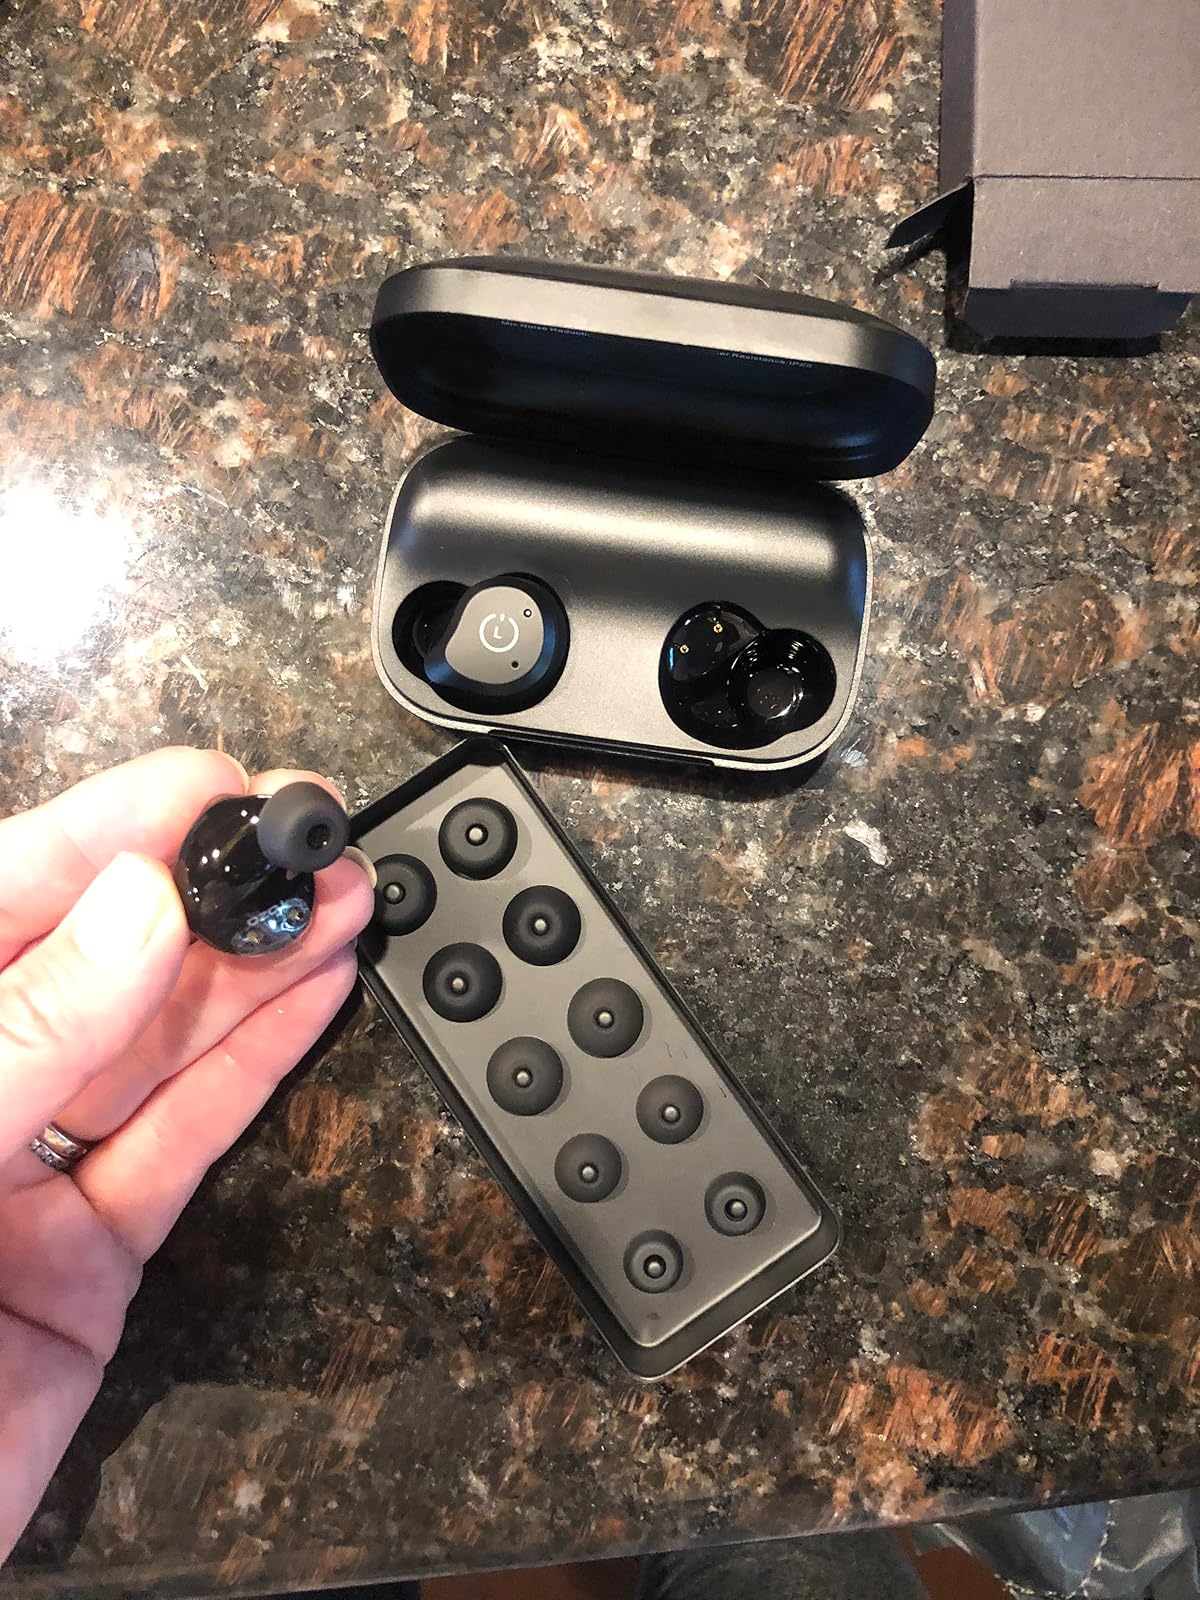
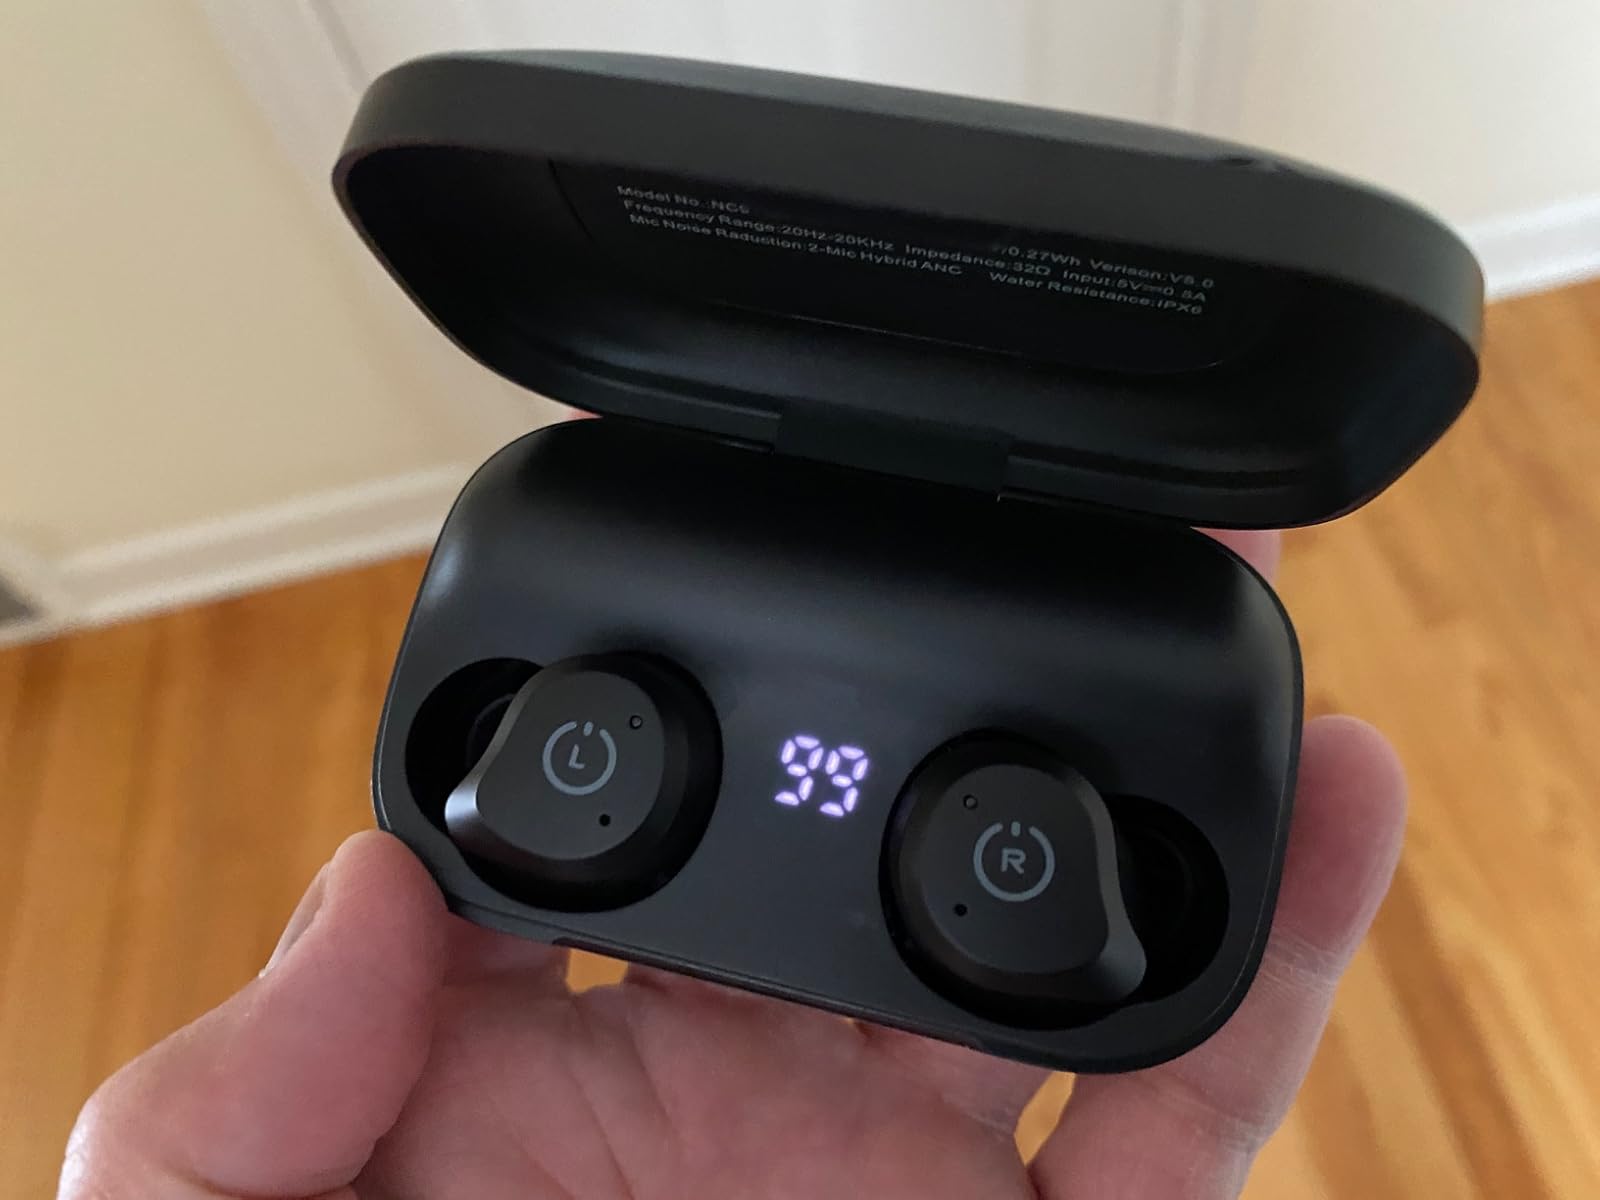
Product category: earbuds
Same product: yes